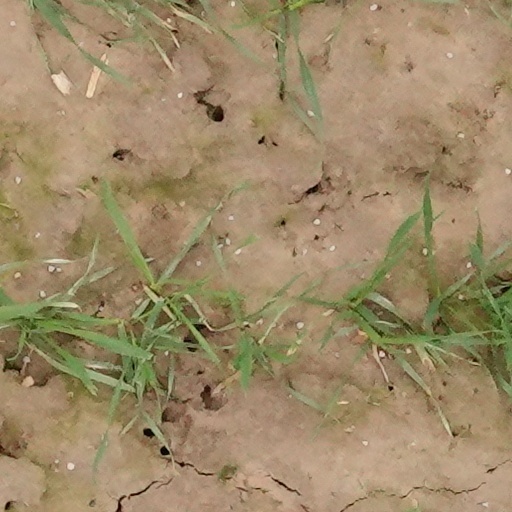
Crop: wheat